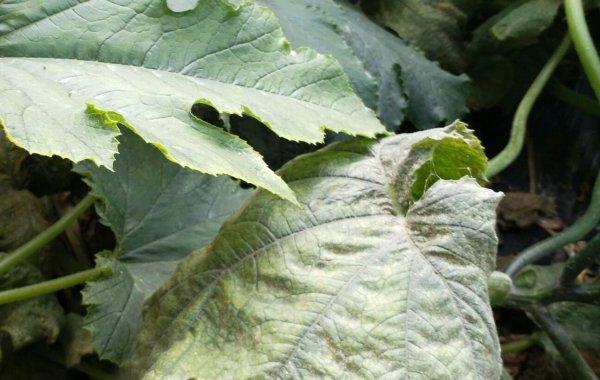
Plant: Squash
Disease: squash powdery mildew